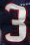
Number: 3